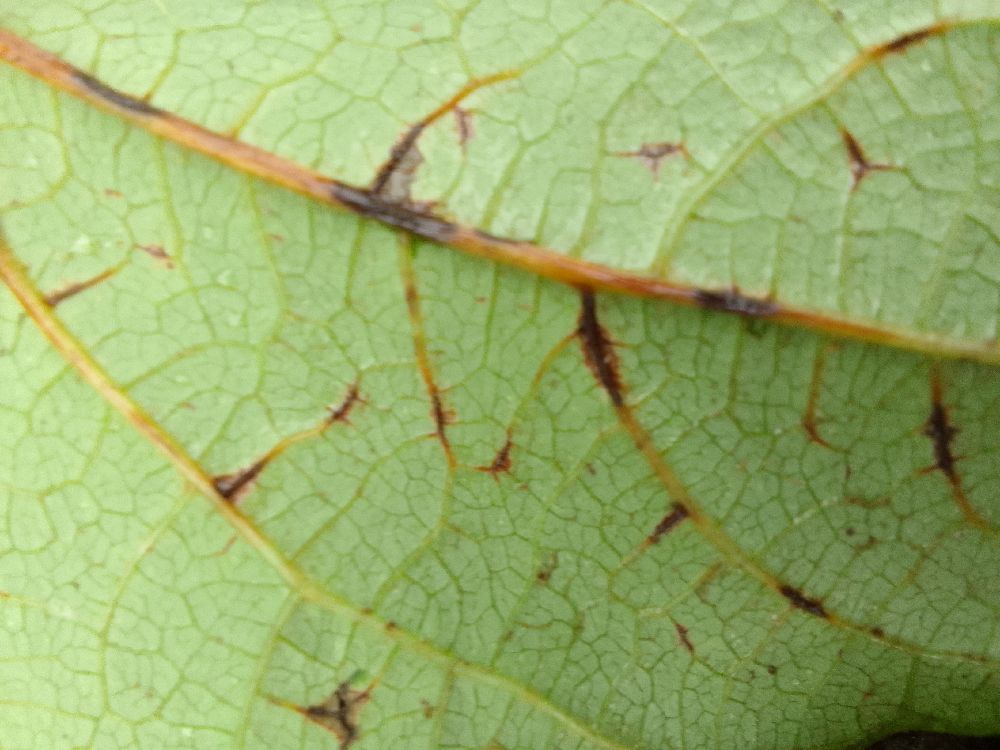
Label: anthracnose